Chinese noodles

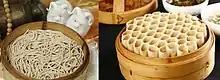
"Youmian" (莜面), cooked oat noodles and tubes

In China, particularly in western Inner Mongolia and Shanxi province, oat ("Avena nuda") flour is called "yóu miàn" (莜面), and is processed into noodles or thin-walled rolls, which are consumed as staple food. The process of making oat noodles relies on twisting them on a marble plate to ensure the dough will not stick on it, and turning them into strips and thin-rolls. It can be boiled or steamed, then served with different sauces to eat.